Amos Catlin Spafford House

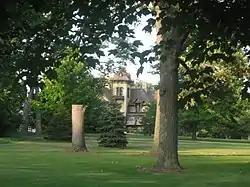

The Amos Catlin Spafford is a historic residence in Rockford, Illinois, United States.